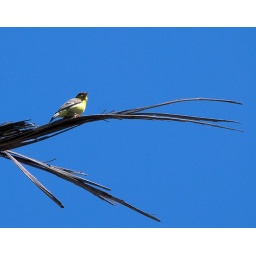
Bird on a brushstroke in a blue sky